37th Infantry Division (United States)

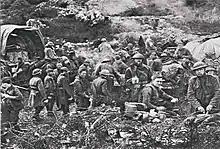
Doughboys from the 112th Field Signal Battalion, 37th Division, waiting to advance near Avocourt, France, September 26, 1918.

It was initially activated as the 16th Division, a National Guard formation from Ohio and West Virginia in 1913. It was federally activated in August 1917 as a National Guard Division from Ohio. It was sent overseas in June 1918 and fought at the Meuse-Argonne and at Ypres-Lys offensives